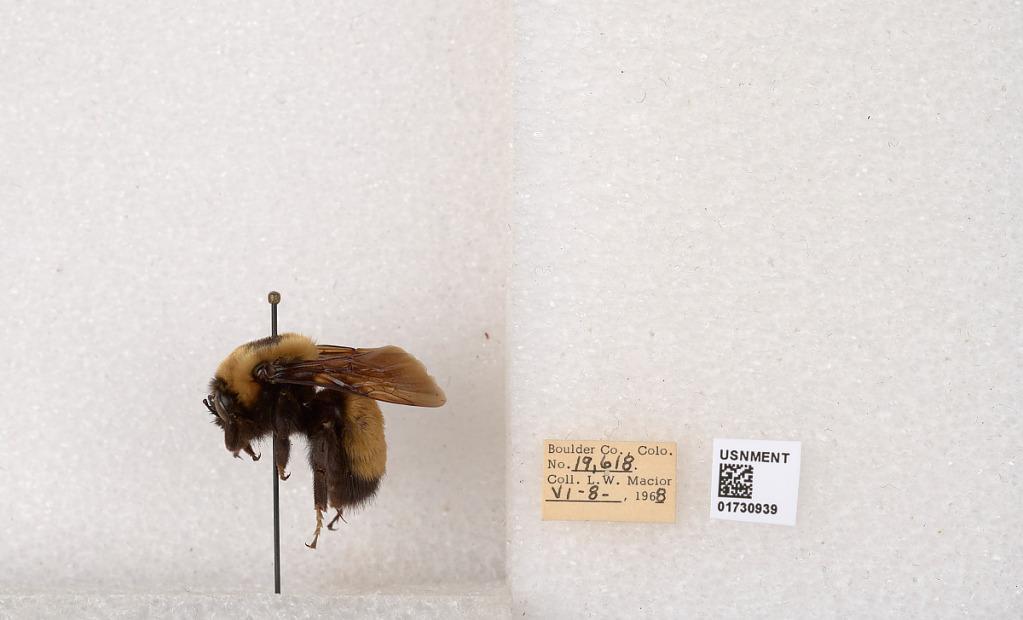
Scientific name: Bombus (Bombus) nevadensis Cresson
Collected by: L. Macior
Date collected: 1968-6-8
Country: United States
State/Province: Colorado
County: Boulder
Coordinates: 40.0925, -105.358